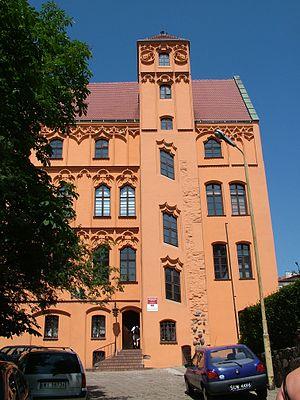
Szczecin [ˈʂt͡ʃɛt͡ɕin] est la septième plus grande ville de Pologne, le chef-lieu de la voïvodie de Poméranie-Occidentale ainsi que la troisième plus grande ville portuaire de ce pays.